USS Hatteras (1861)

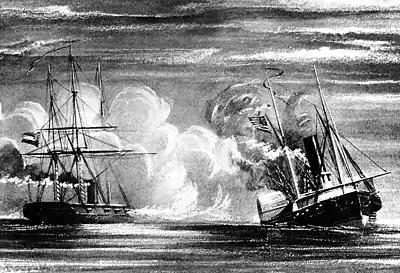
19th century print, depicting the sinking of "Hatteras" by "CSS Alabama", off Galveston, Texas on 11 January 1863.

Scarcely had the longboat pulled away from "Hatteras" than a new reply to Blake's question rang through the night. "We are the CSS "Alabama"." With this, the famed Confederate raider commanded by Raphael Semmes struck the Union Jack the raider had been flying, raising the Confederate Stars and Bars, and began raking "Hatteras" with her heavy cannon. Through the gloom, for about 20 minutes, the two ships exchanged heavy fire at distances ranging from . The flashes of the guns and their rumbling were heard in the Union squadron some away, and the cruiser was dispatched to investigate and render aid if needed.